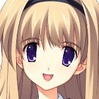
Portrait style: Anime Portrait